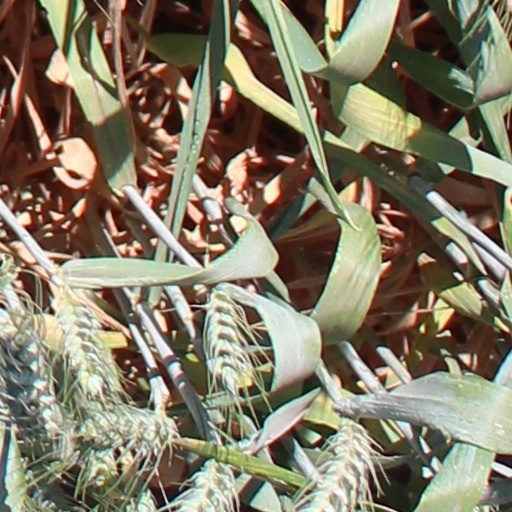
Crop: wheat